Korean War Memorial, Sydney

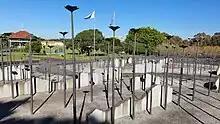

The Korean War Memorial is located in Moore Park, Sydney, New South Wales, Australia. It is a tribute to the 17,000 Australian troops who served in the United Nations contingent during the Korean War. It was dedicated in 2009. It was declared a Military Memorial of National Significance on 23 April 2013.